Hatcham

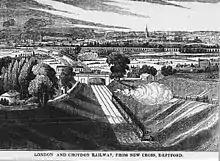
Hatcham/New Cross in 1839

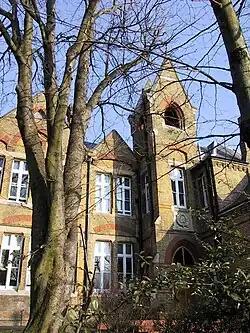
Haberdashers' Hatcham College on Pepys Road, London SE14

Hatcham was a manor and later a chapelry in what is now London, England. It largely corresponds to the area around New Cross in the London Borough of Lewisham.